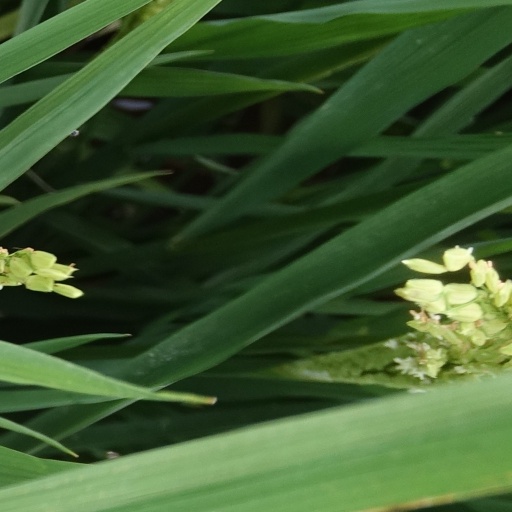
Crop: rice